Typhoon Neoguri (2014)

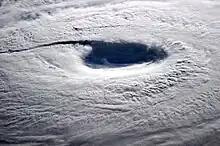
The eye of Typhoon Neoguri as seen from the International Space Station on July 7.

Throughout Japan, 3 deaths and 67 injures caused by Typhoon Neoguri were confirmed, according to the Fire and Disaster Management Agency of the Ministry of Internal Affairs and Communications of the Government of Japan. In Kōriyama, Fukushima, an 83-year-old man fell into a swollen river and died. In Nagiso, Nagano, a landslide sent mud and rock tumbling down a mountainside, killing a 12-year-old boy. A 77-year-old man in Seiyo, Ehime was found dead in a canal.